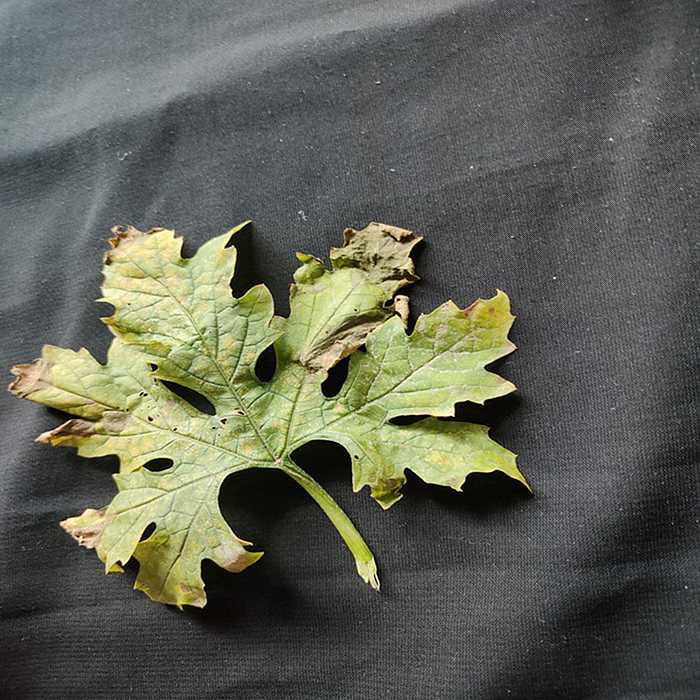
Plant: Bitter Gourd
Label: Mosaic virus